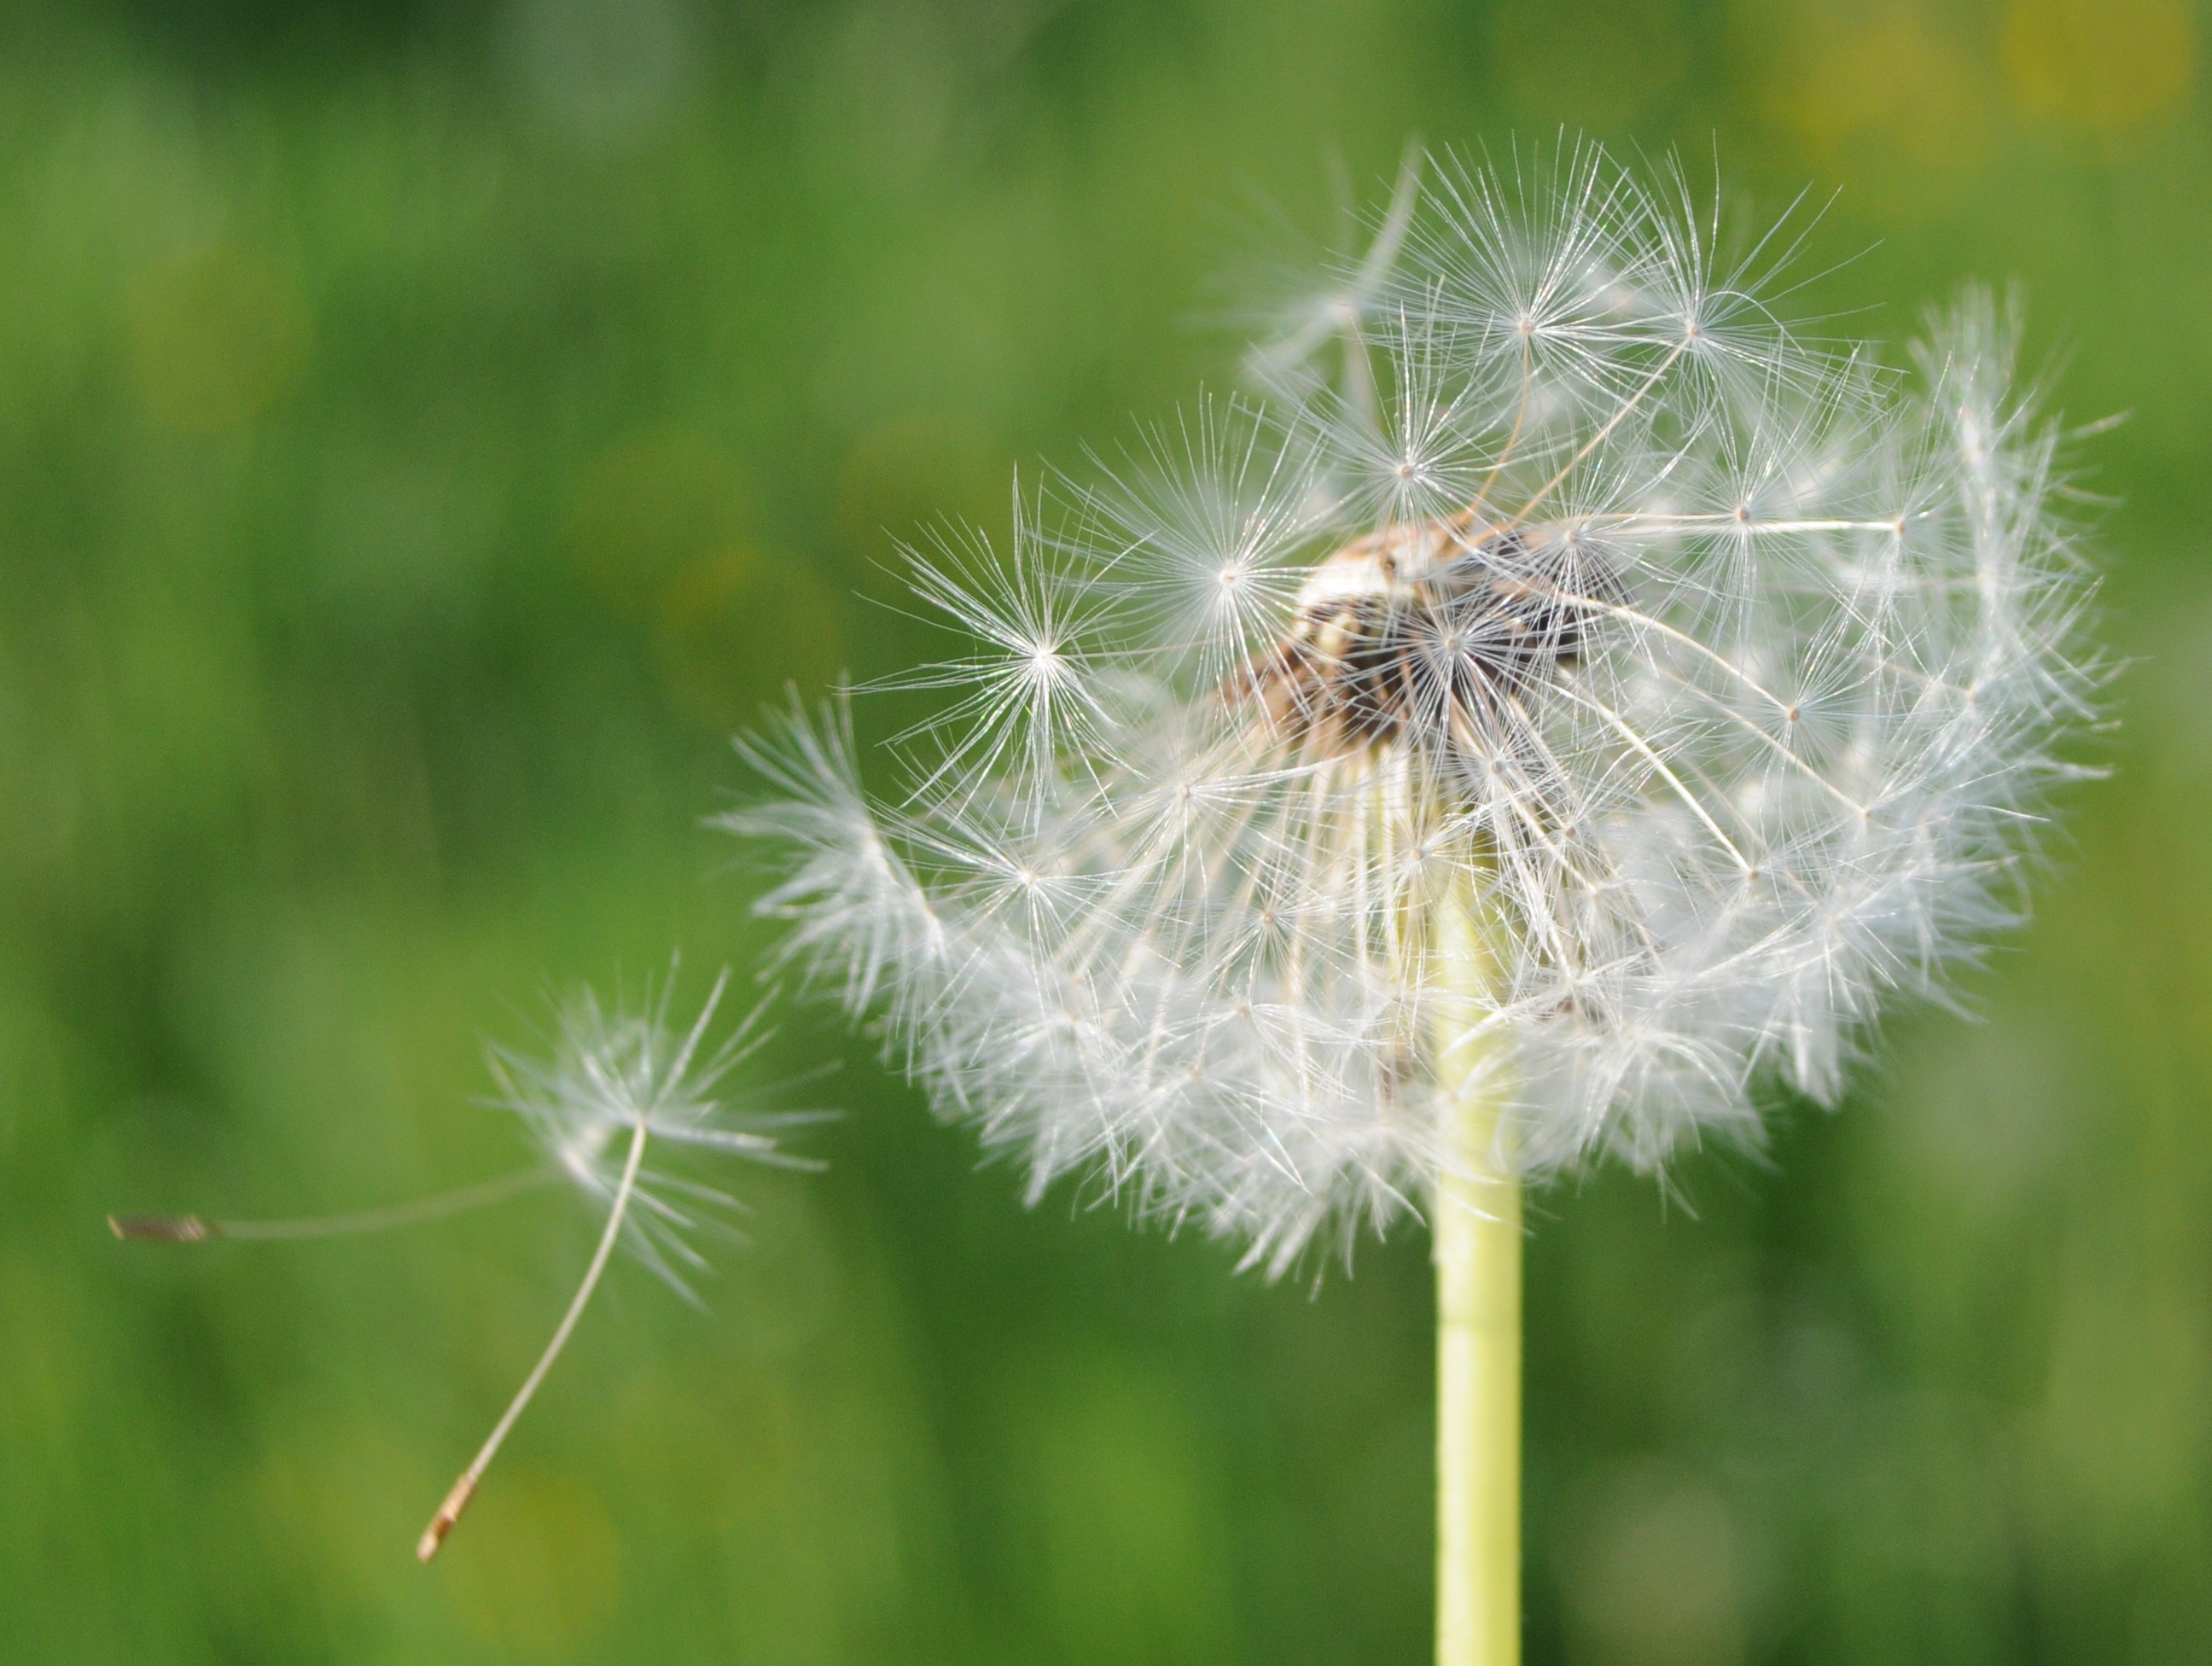
nature, grass, blossom, plant, photography, meadow, dandelion, prairie, flower, bloom, summer, green, produce, insect, botany, close, flora, fauna, wildflower, close up, pointed flower, seeds, thistle, macro photography, flowering plant, daisy family, grass family, plant stem, land plant, thorns spines and prickles